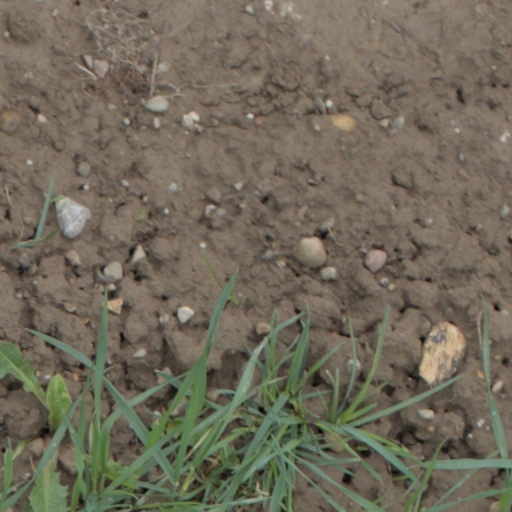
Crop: wheat